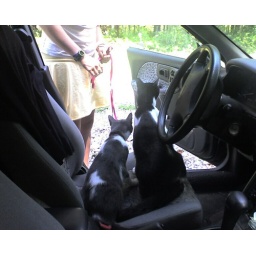
Trying to coax the cats out of the car when we stopped in a park for lunch.